Staff God

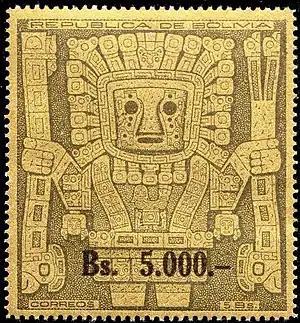
Stamp of the Staff God from the Gate of the Sun in Tiwanaku, Bolivia. A stylized vilca tree which is terminating in circular seed pods is sprouting from the head of the figure. The human figure holds a spearthrower with an avian hook in its right hand.

In "Southern Andean Iconographic Series" the Staff God pose is a religious icon and a standardized pose reminiscent in its way of the standardized poses in Byzantine art. The pose shows a front-facing human or human-like figure with vertical attributes, one in each hand. There is no uniform representation of a "Staff God". Dozens of variations of "Staff Gods" exist. Some scholars think that some of these personages are possible depictions of Viracocha or Thunupa (the Aymara weather god). However, there is little evidence to support the idea that these front-facing figures do represent deities. Some researchers point to their attributes and spatial organization which seem to indicate that they are ritual practitioners. Some attributes in their hands were identified as Qirus (Andean ritual cups), Snuff trays (used in ceremonial contexts) and Spear-throwers. The "rays" radiating or sprouting out of the faces of Tiwanaku front-facing figures appear to have approximately the value of an aureole. They may represent flows and distribution of energy. At the Wari site of Conchopata a vessel was found which shows a Staff God in which the "rays" can be interpreted as a Anadenanthera colubrina tree sprouting from its head whereas the circular elements do represent its seed pods.